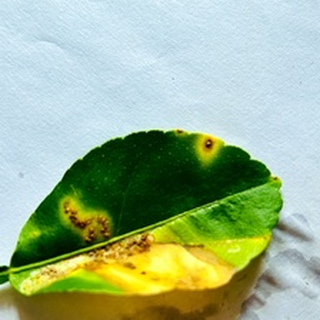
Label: lemon_citrus_canker